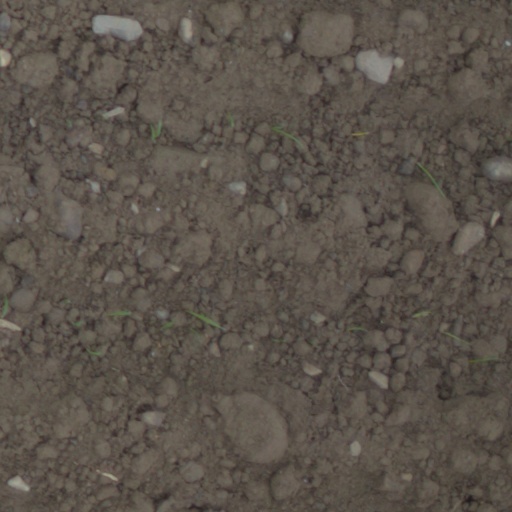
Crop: wheat